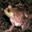
Label: frog